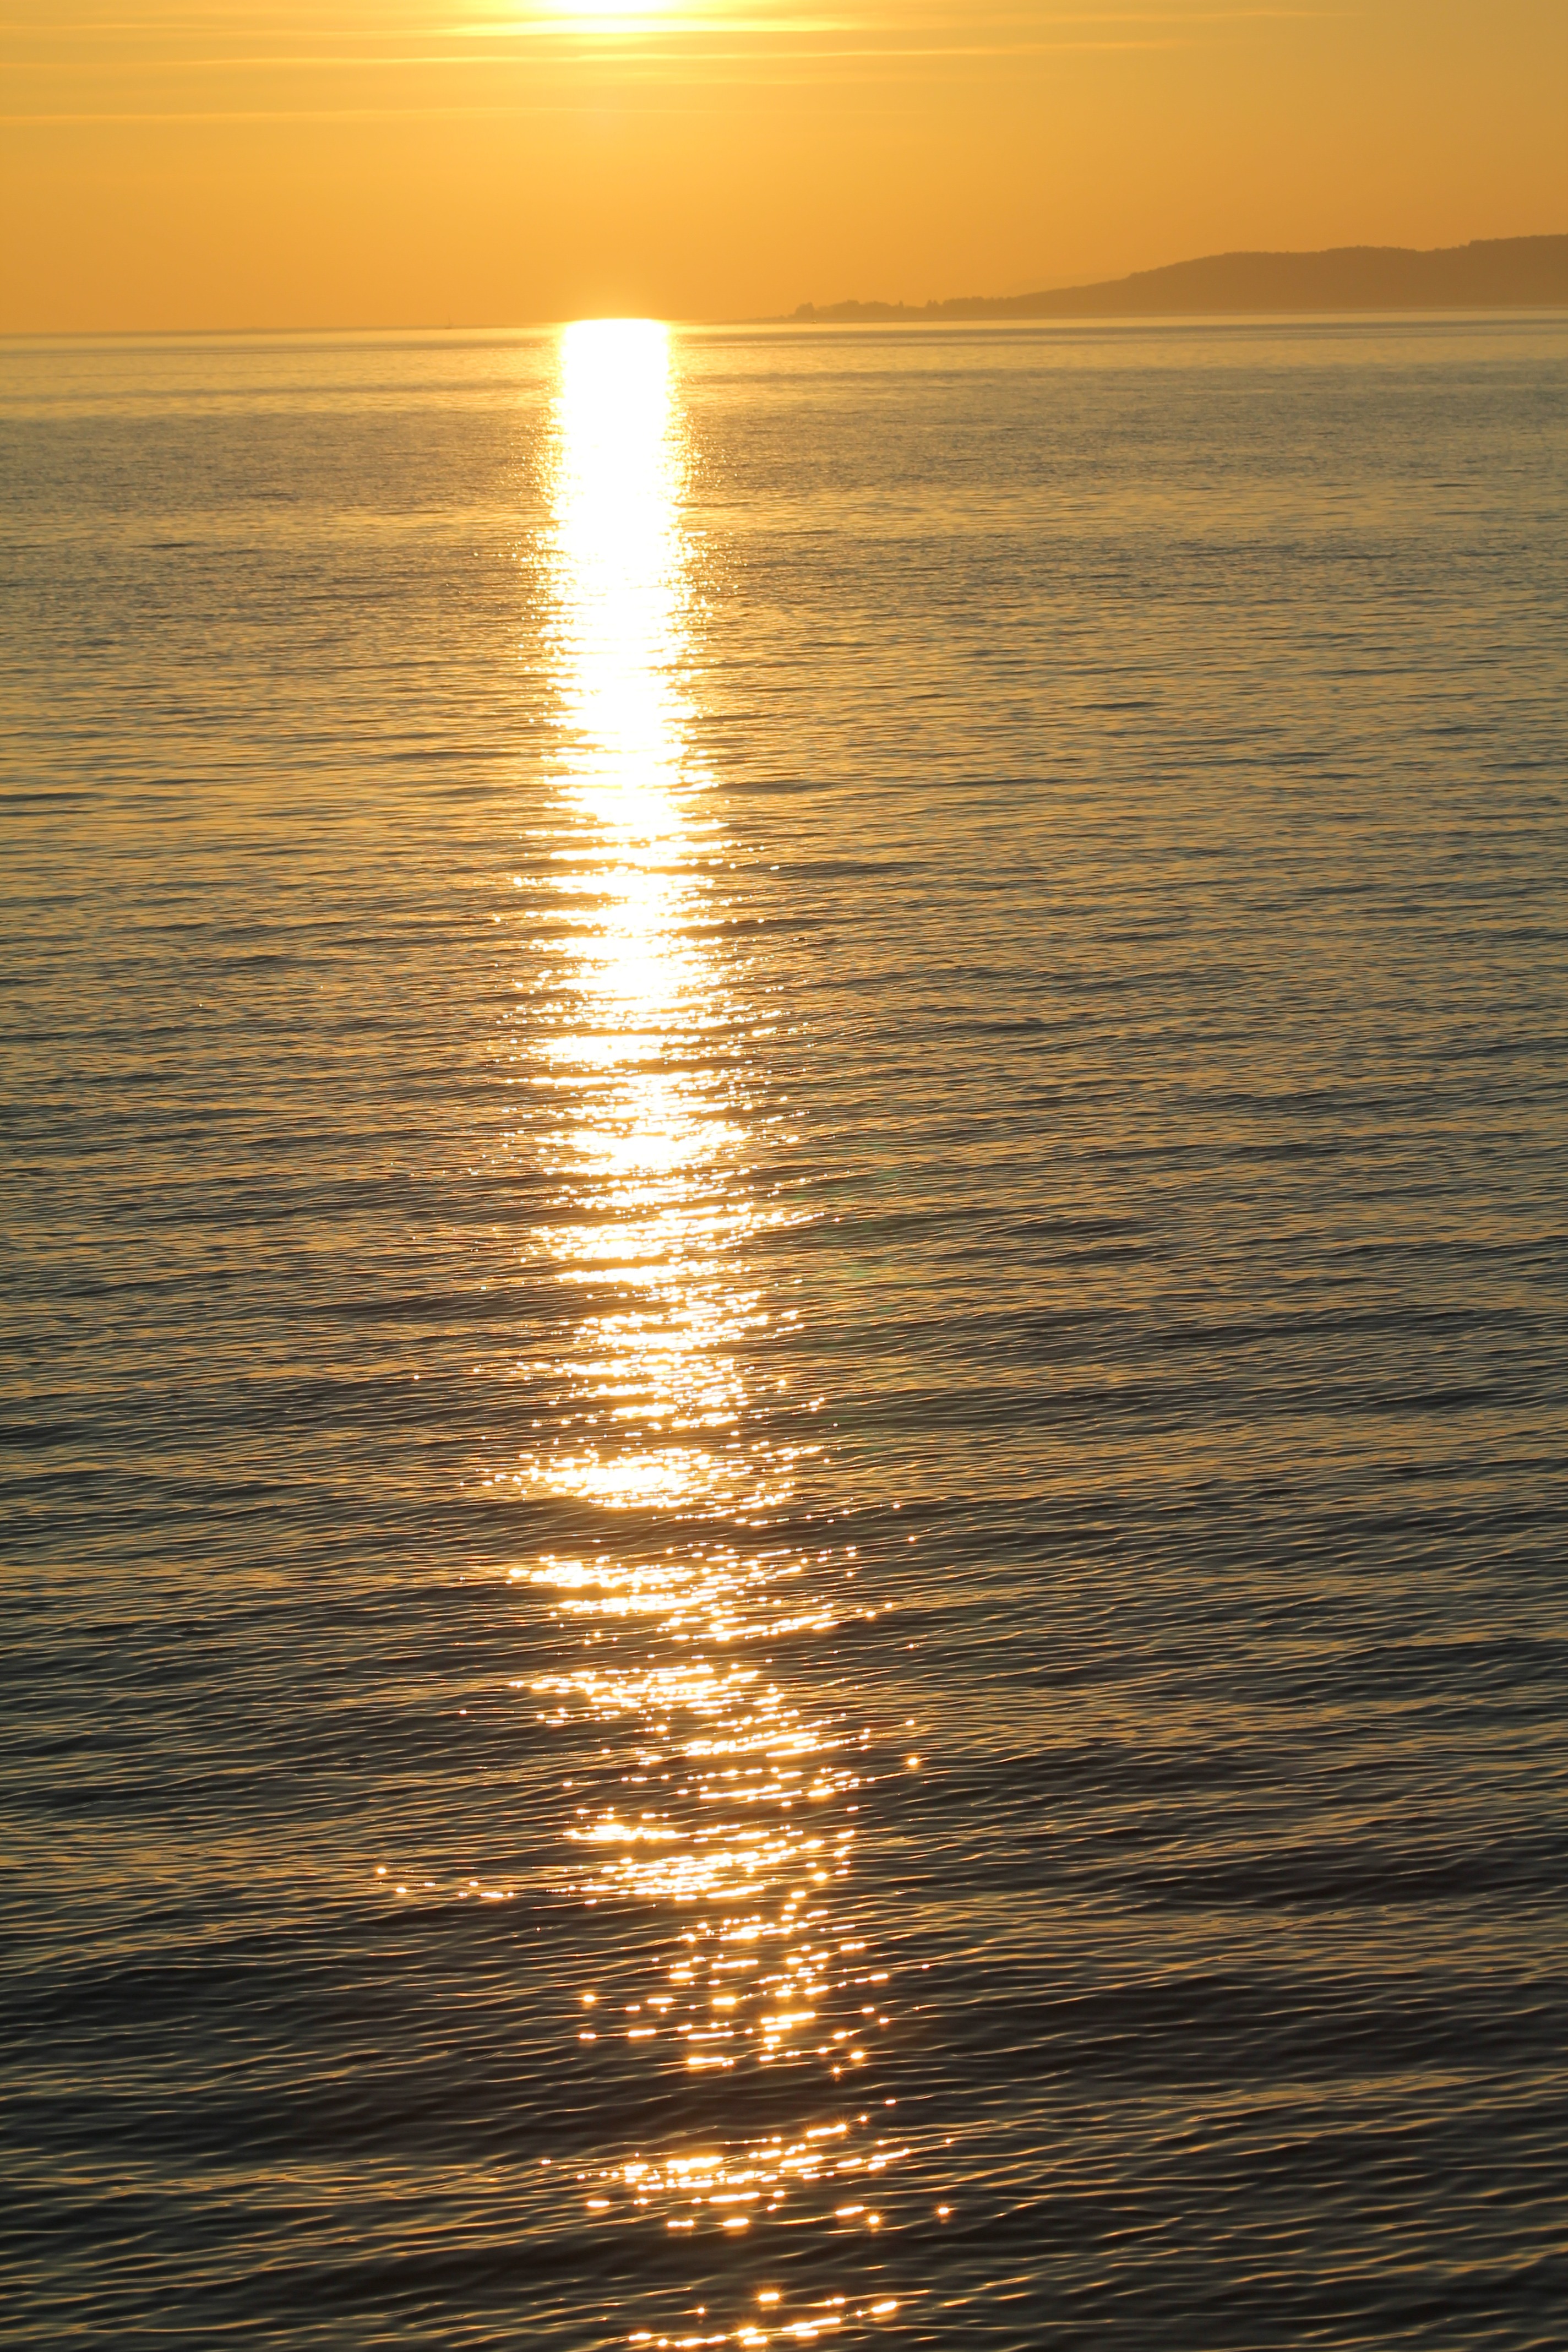
sea, coast, water, ocean, horizon, sky, sun, sunrise, sunset, sunlight, morning, shore, wave, dawn, evening, reflection, calm, body of water, glamour, afterglow, aranyh d, wind wave